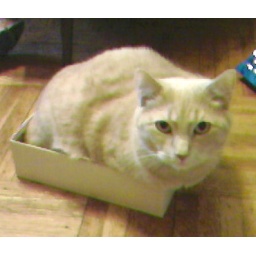
cat in the box